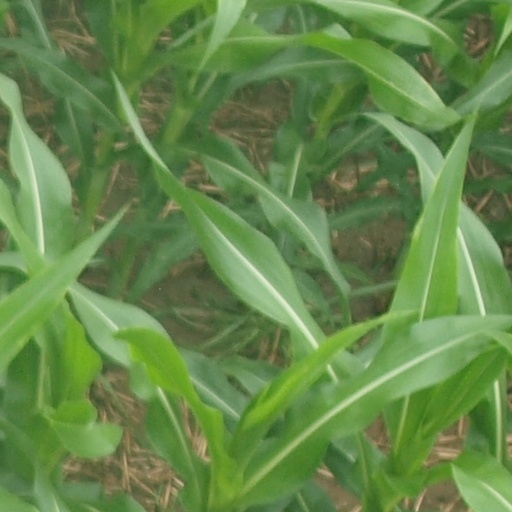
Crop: maize; corn